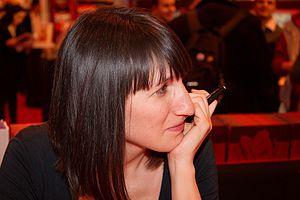
Séance de dédicaces avec Catherine, lors du Salon du livre 2008 (Paris, France)
Catherine Meurisse, née le 8 février 1980 à Niort, est une illustratrice, dessinatrice de presse et auteure de bande dessinée française. Elle est élue à l'Académie des beaux-arts le 15 janvier 2020. Elle est la première dessinatrice de bande dessinée à devenir membre de l'Institut.